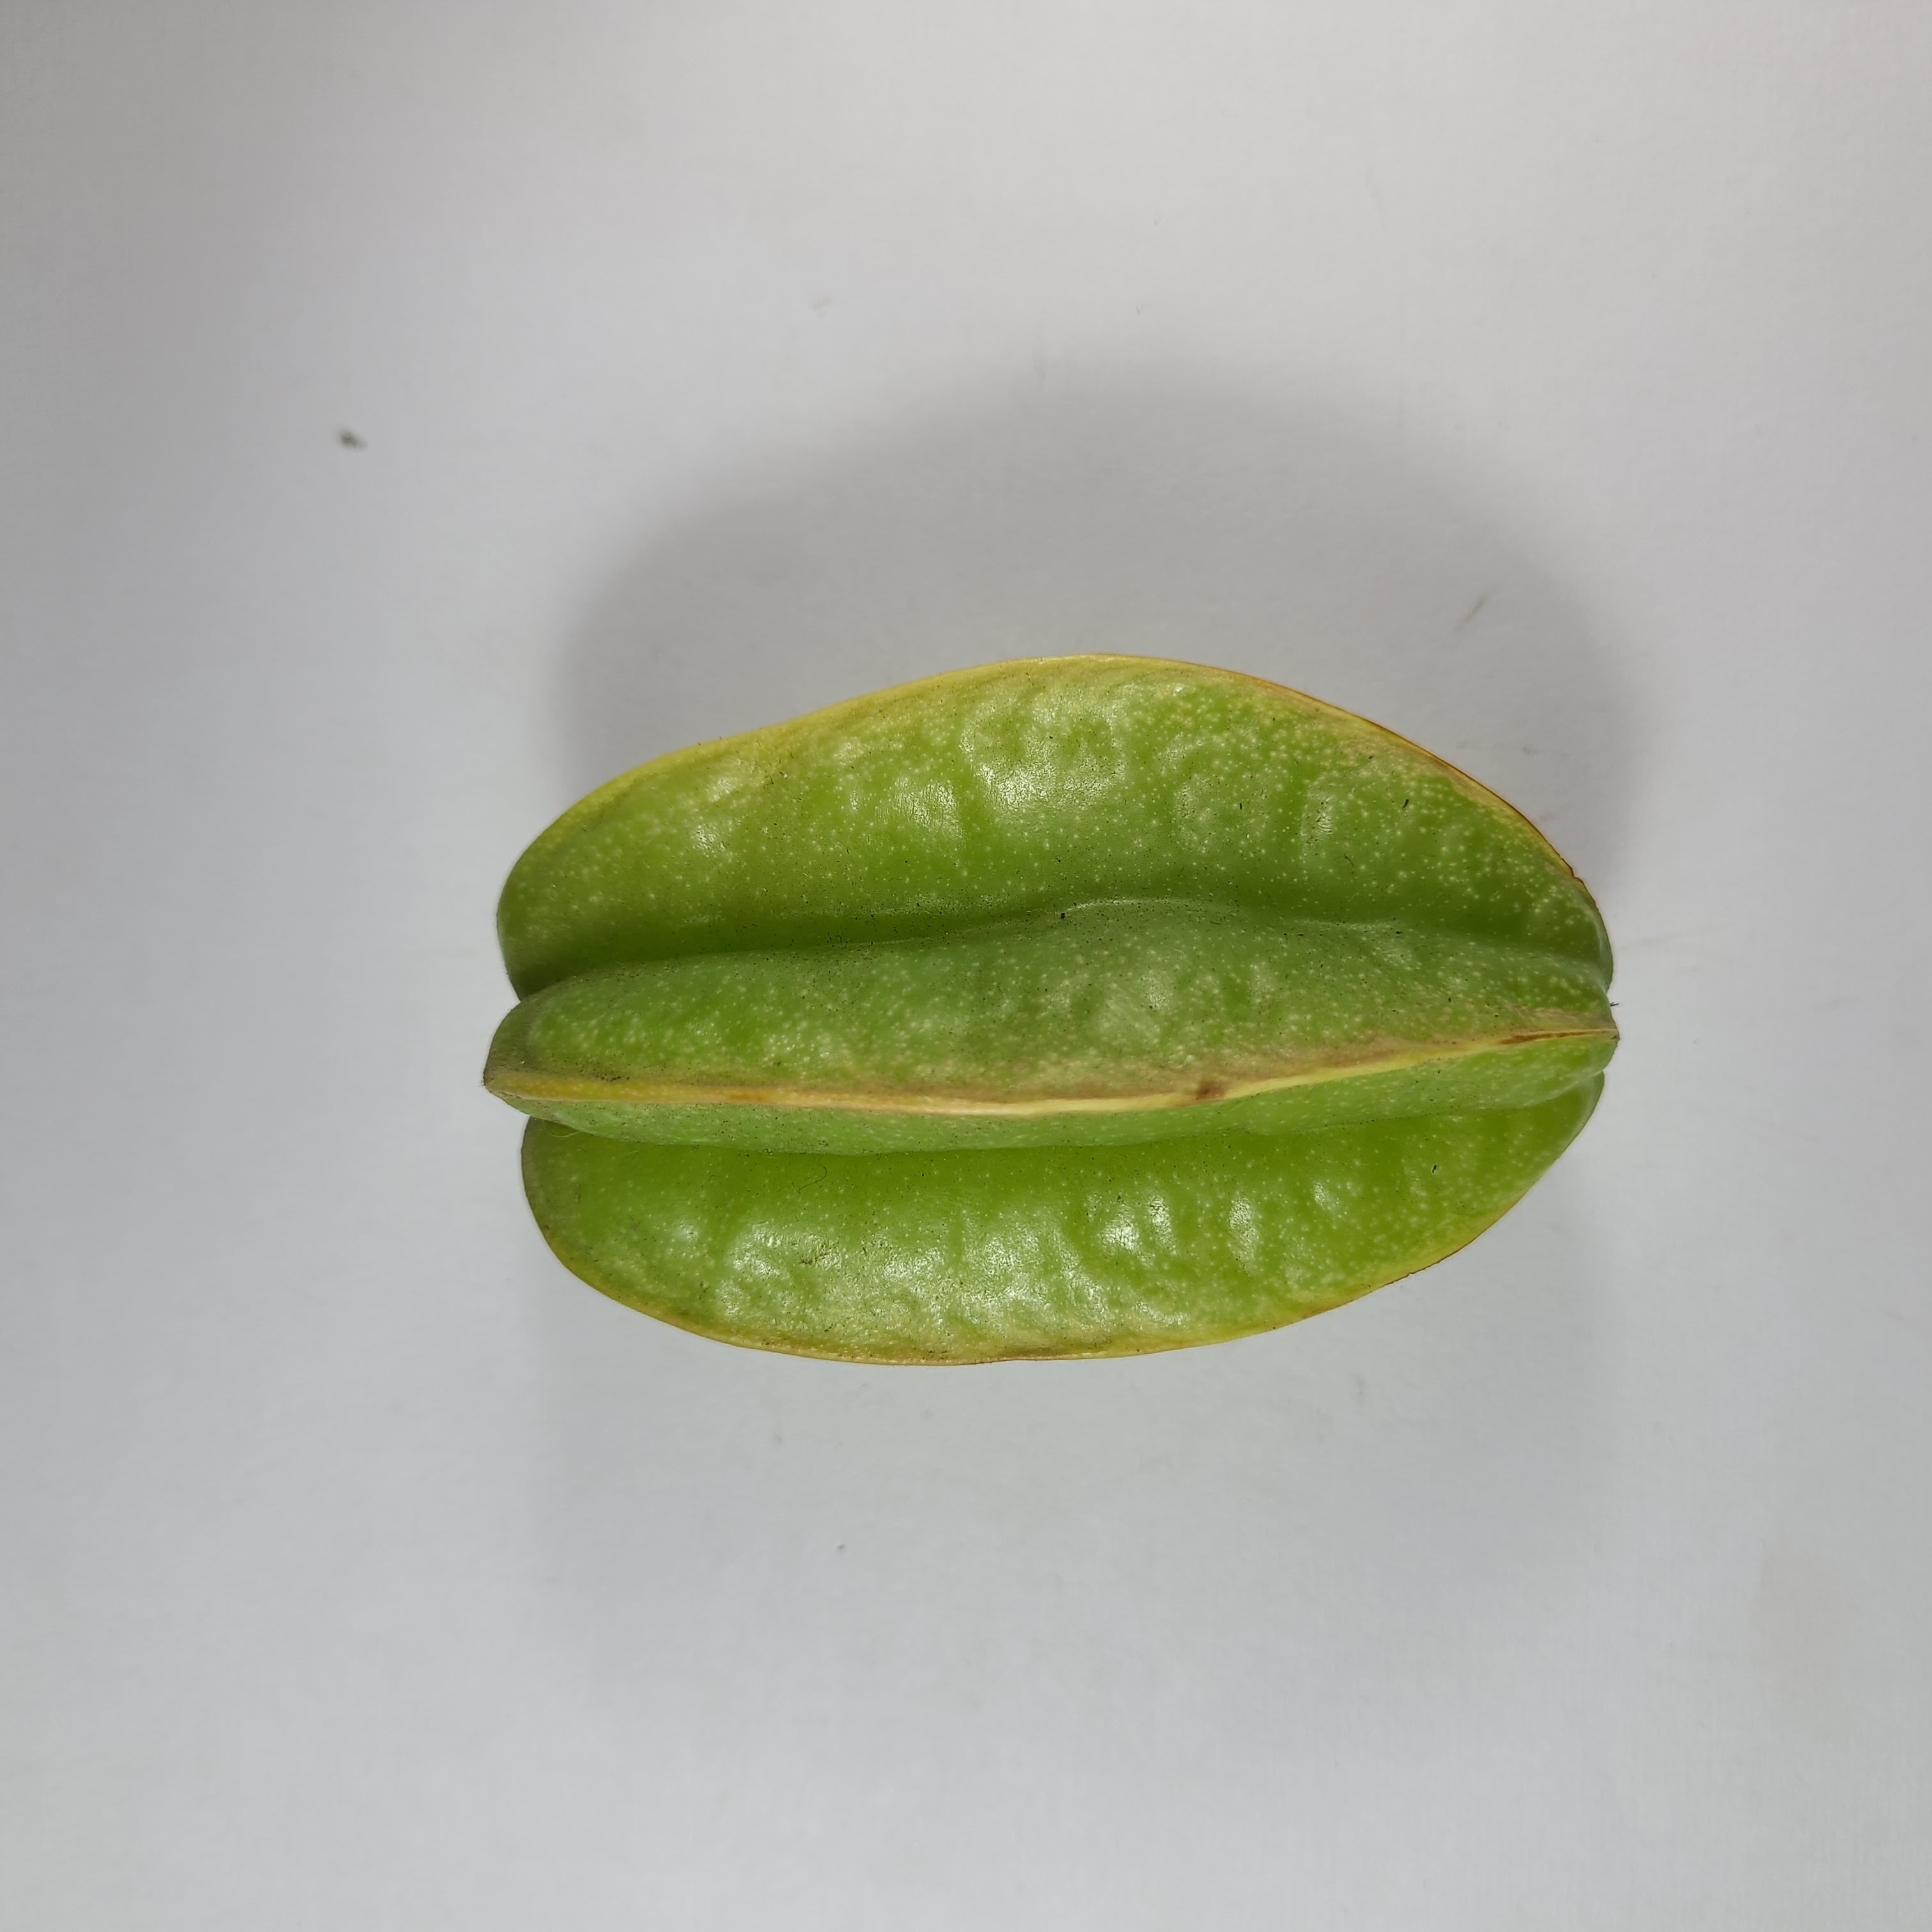
Label: Healthy Fruits